17th Infantry Battalion (Philippines)

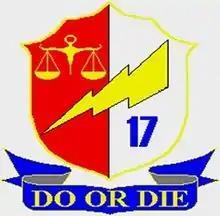
Unit Seal of the 17th Infantry Battalion

17th Infantry (Do or Die) Battalion is currently located at Brgy Bangag, Lal-lo, Cagayan, and is operationally controlled by the 502nd Infantry Brigade of the 5th Infantry (Star) Division and presently covering the whole province of Cagayan and Apayao as its area of operation.